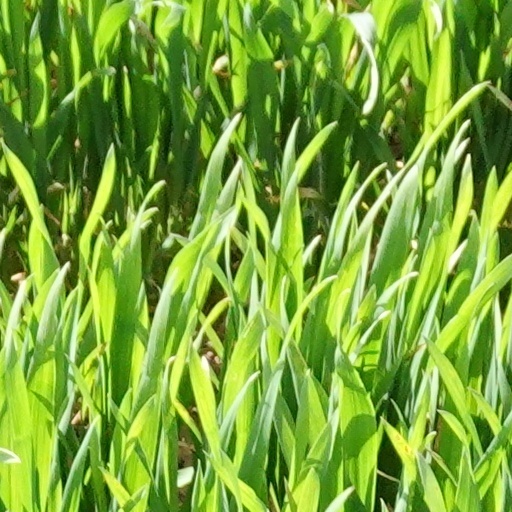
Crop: wheat